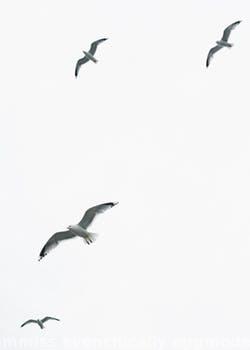
Label: Watermark